John Lind (politician)

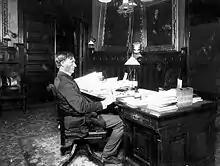
Lind seated at his desk in the Minnesota State Capitol

Lind also served in the United States House of Representatives from March 4, 1903, to March 3, 1905, as a Democrat. When he was elected Governor of Minnesota, he was the first non-Republican to hold that office in forty years.